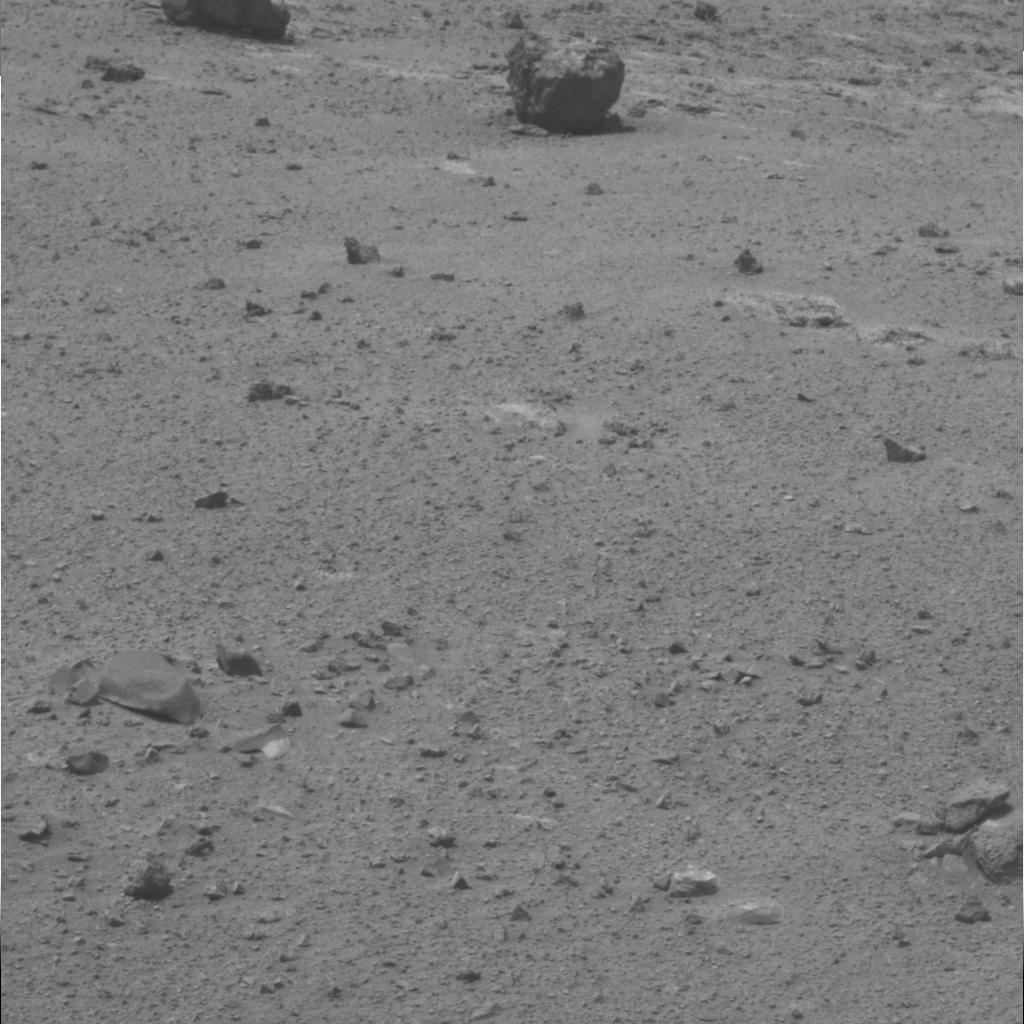
Surface features visible: Float Rocks, Clasts, Soil, Nearby Surface